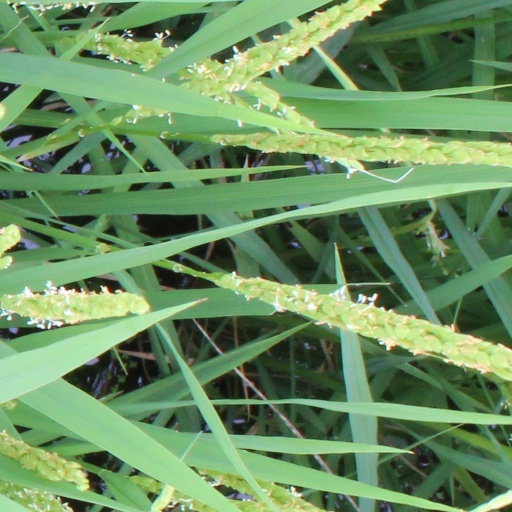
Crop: rice